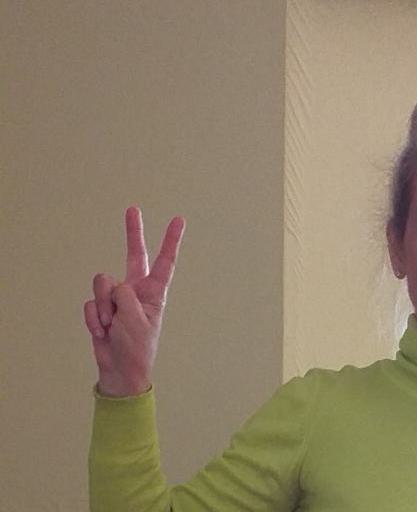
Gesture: peace